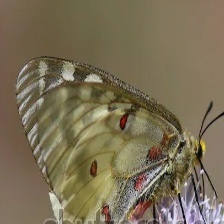
Species: CLODIUS PARNASSIAN